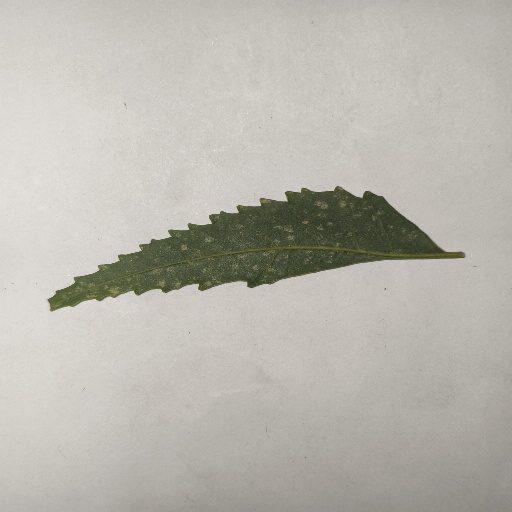
Species: Neem
Leaf condition: Powdery Mildew